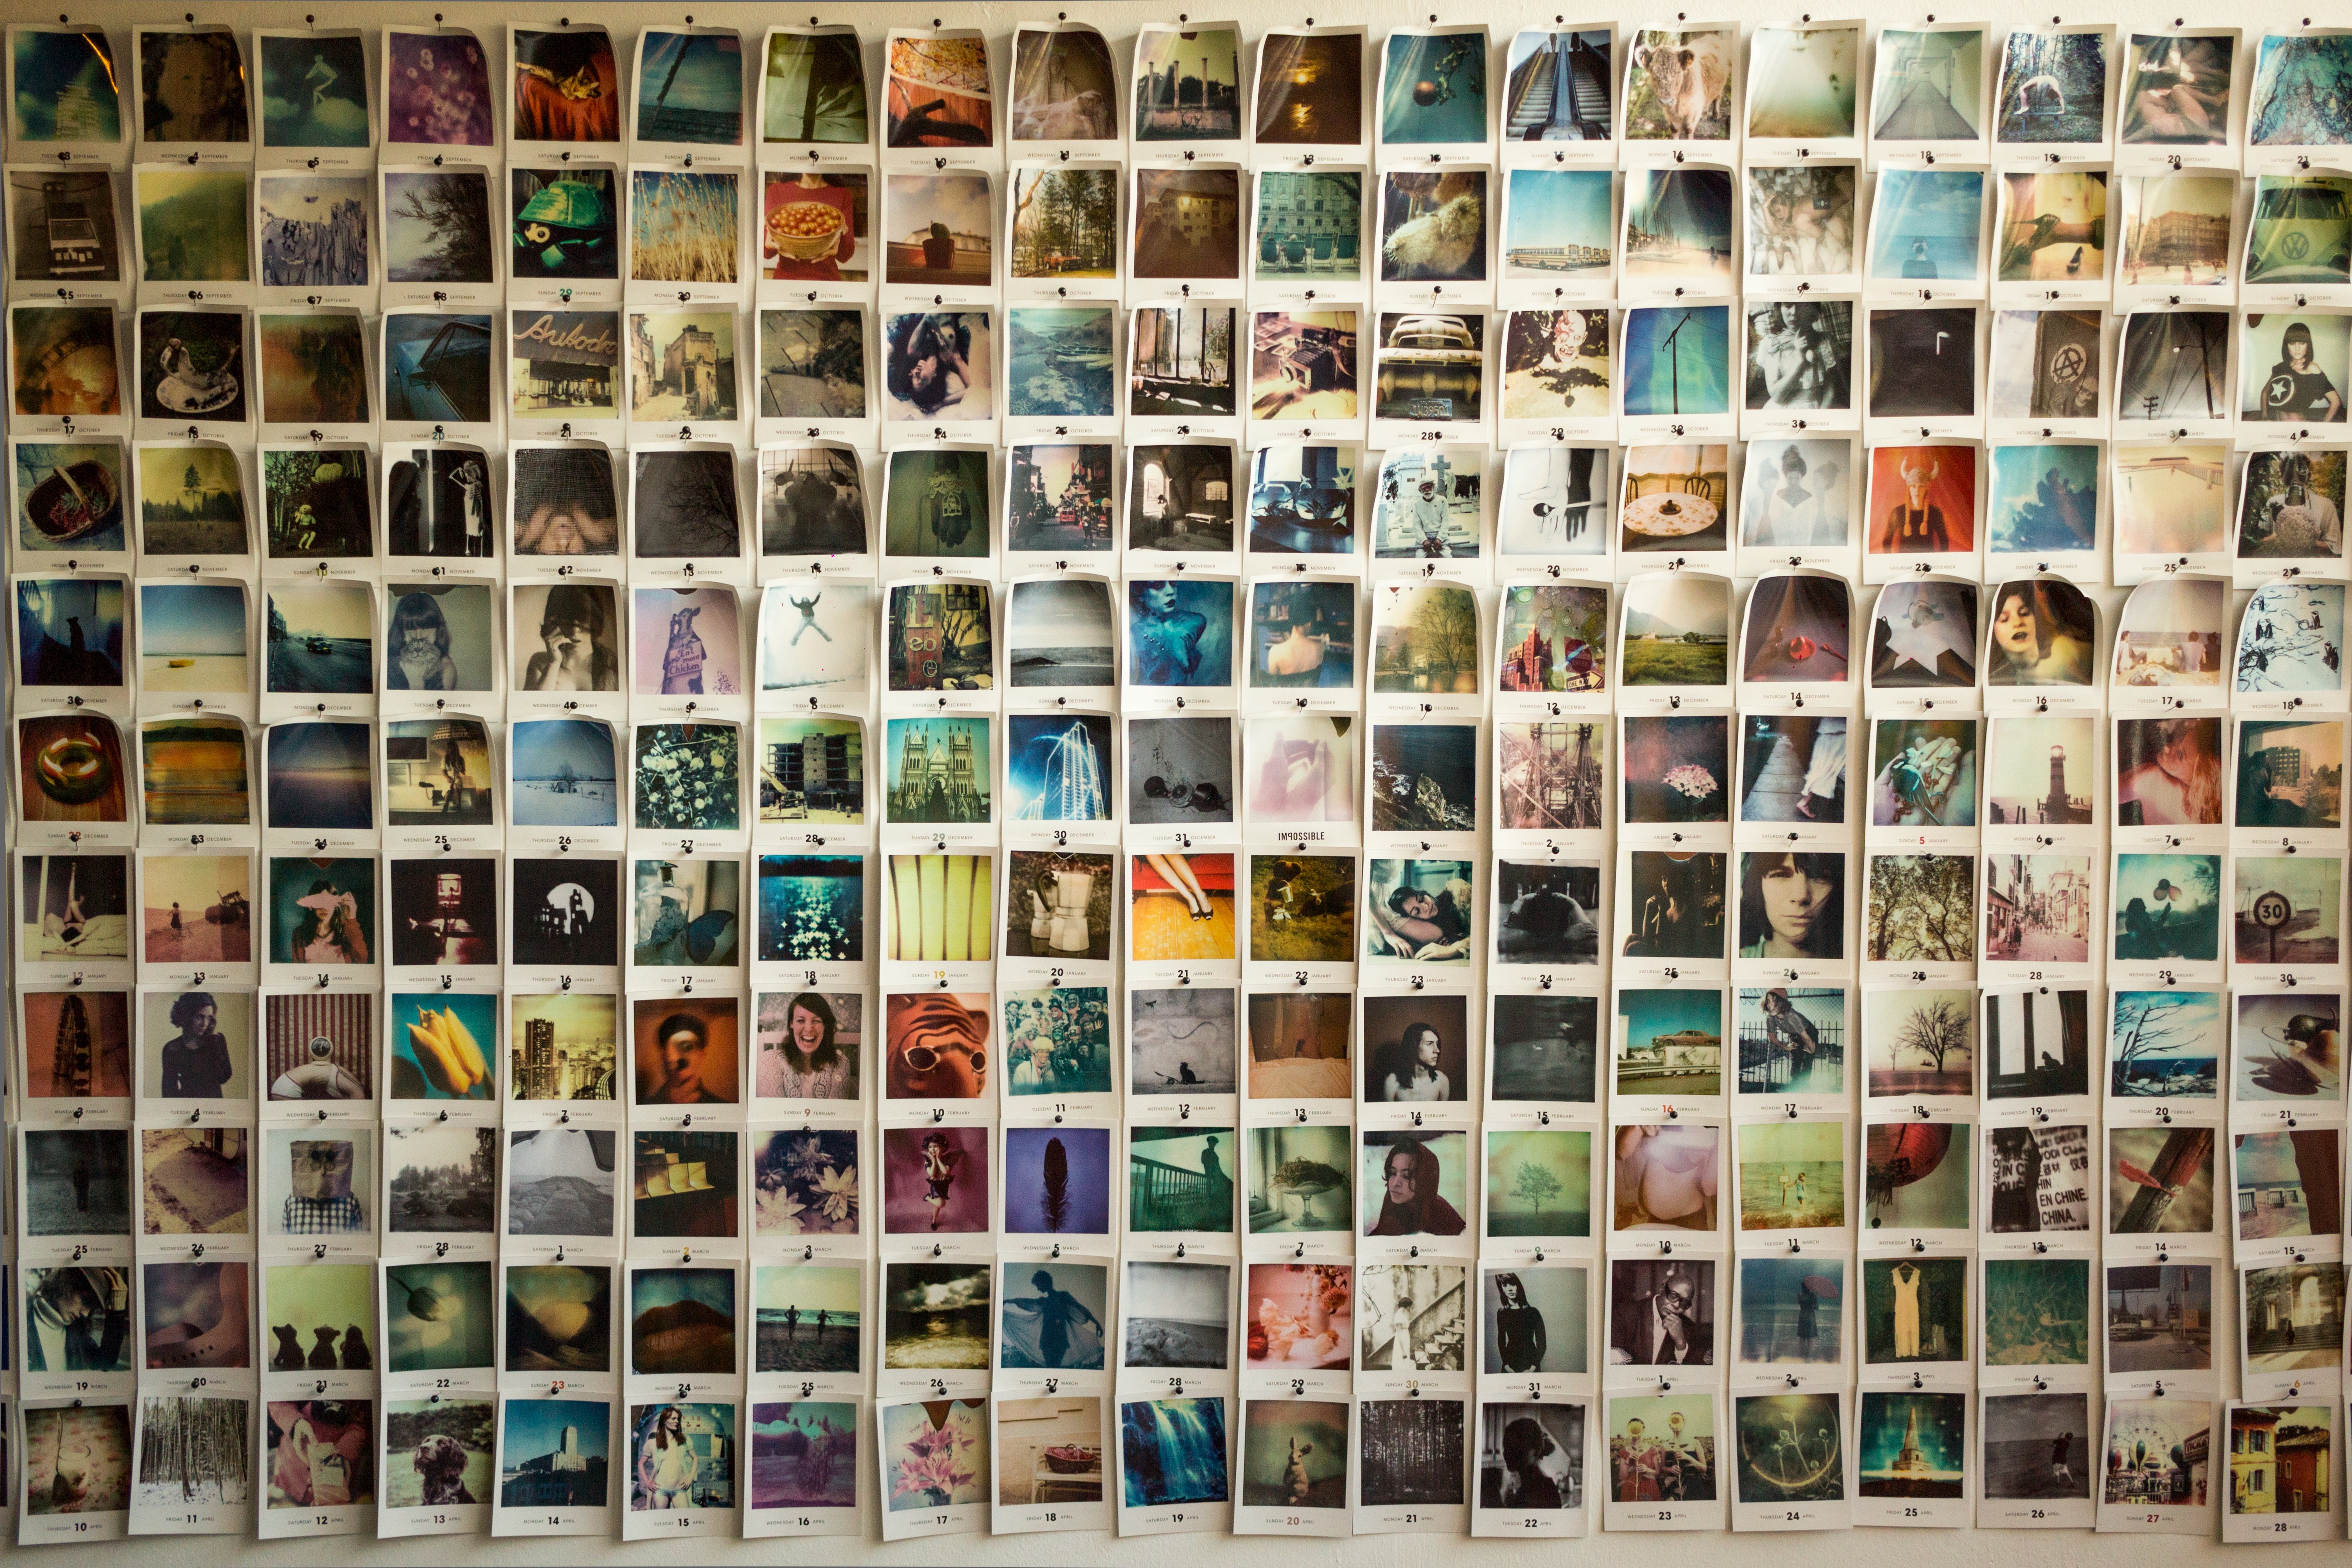
window, pattern, furniture, art, design, mosaic, modern art, flooring